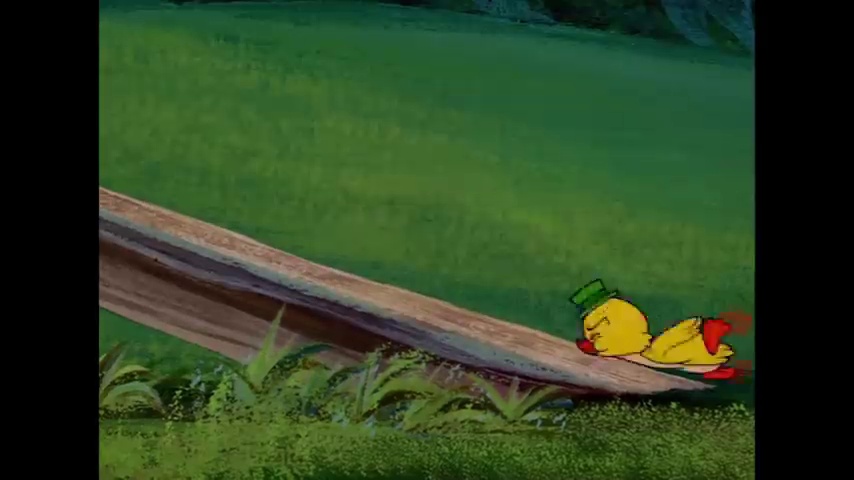
Portrait style: Cartoon Portrait